Primary sclerosing cholangitis

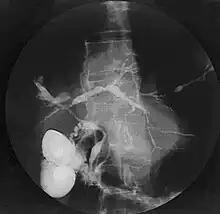
Cholangiogram of primary sclerosing cholangitis

Primary sclerosing cholangitis (PSC) is a long-term progressive disease of the liver and gallbladder characterized by inflammation and scarring of the bile ducts, which normally allow bile to drain from the gallbladder. Affected individuals may have no symptoms or may experience signs and symptoms of liver disease, such as jaundice, itching, and abdominal pain.